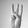
ASL letter: W